History of Tottenham Hotspur F.C.

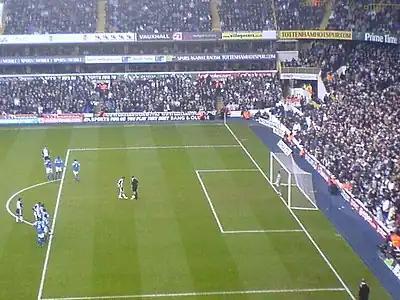
Robbie Keane prepares to take a penalty at White Hart Lane, 2005.

Spurs opened the 1980s by reaching the 100th FA Cup final in 1981 against Manchester City, and won the replay 3–2 in a match notable for the winning goal from Ricardo Villa. They lifted the FA Cup again the next season, beating Queens Park Rangers in the 1982 final. Although they were also in contention for three other trophies that season, they finished fourth in the First Division, lost to Liverpool in the League Cup final in extra time, while Barcelona won at home in the Cup Winners' Cup semi-final after a 1–1 draw at White Hart Lane.